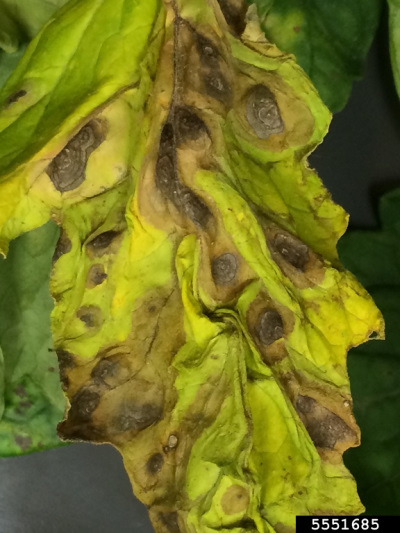
Labels: Potato leaf early blight